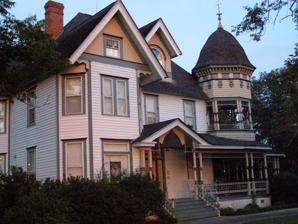
Building: James W. Coleman House
Country: United States of America
Year built: 1903
Historic house in Georgia, United States For the house in Swainsboro, Georgia, see James Coleman House . United States historic place James W. Coleman House U.S. National Register of Historic Places Show map of Georgia Show map of the United States Nearest city Moultrie, Georgia Coordinates 31°13′28″N 83°47′49″W / 31.224444°N 83.796944°W / 31.224444; -83.796944 Area 3 acres (1.2 ha) Built 1903 Architectural style Late Victorian, Victorian Eclectic NRHP reference No. 83003555 Added to NRHP December 22, 1983 The James W. Coleman House was built in Moultrie in Colquitt County, Georgia , in 1903 and listed on the National Register of Historic Places in 1983. It is an imposing Late Victorian- and Victorian Eclectic -style house. Queen Anne elements are its massing, its gazebo-like porch tower, its irregular roof, and corbelled chimneys. Eastlake details include machine-turned columns of its porches and interior staircase. The house is significant for its association with James W. Coleman (1871–1966), originally of Swainsboro, Georgia , who moved to Colquitt County in 1894 and who built this house. Coleman built and operated Colquit County's first cotton gin . The house and farm were viewed as a "model farm" and were used in marketing the county. The property includes four contributing buildings . References